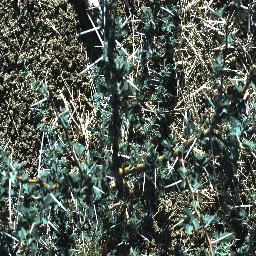
Label: prickly_acacia